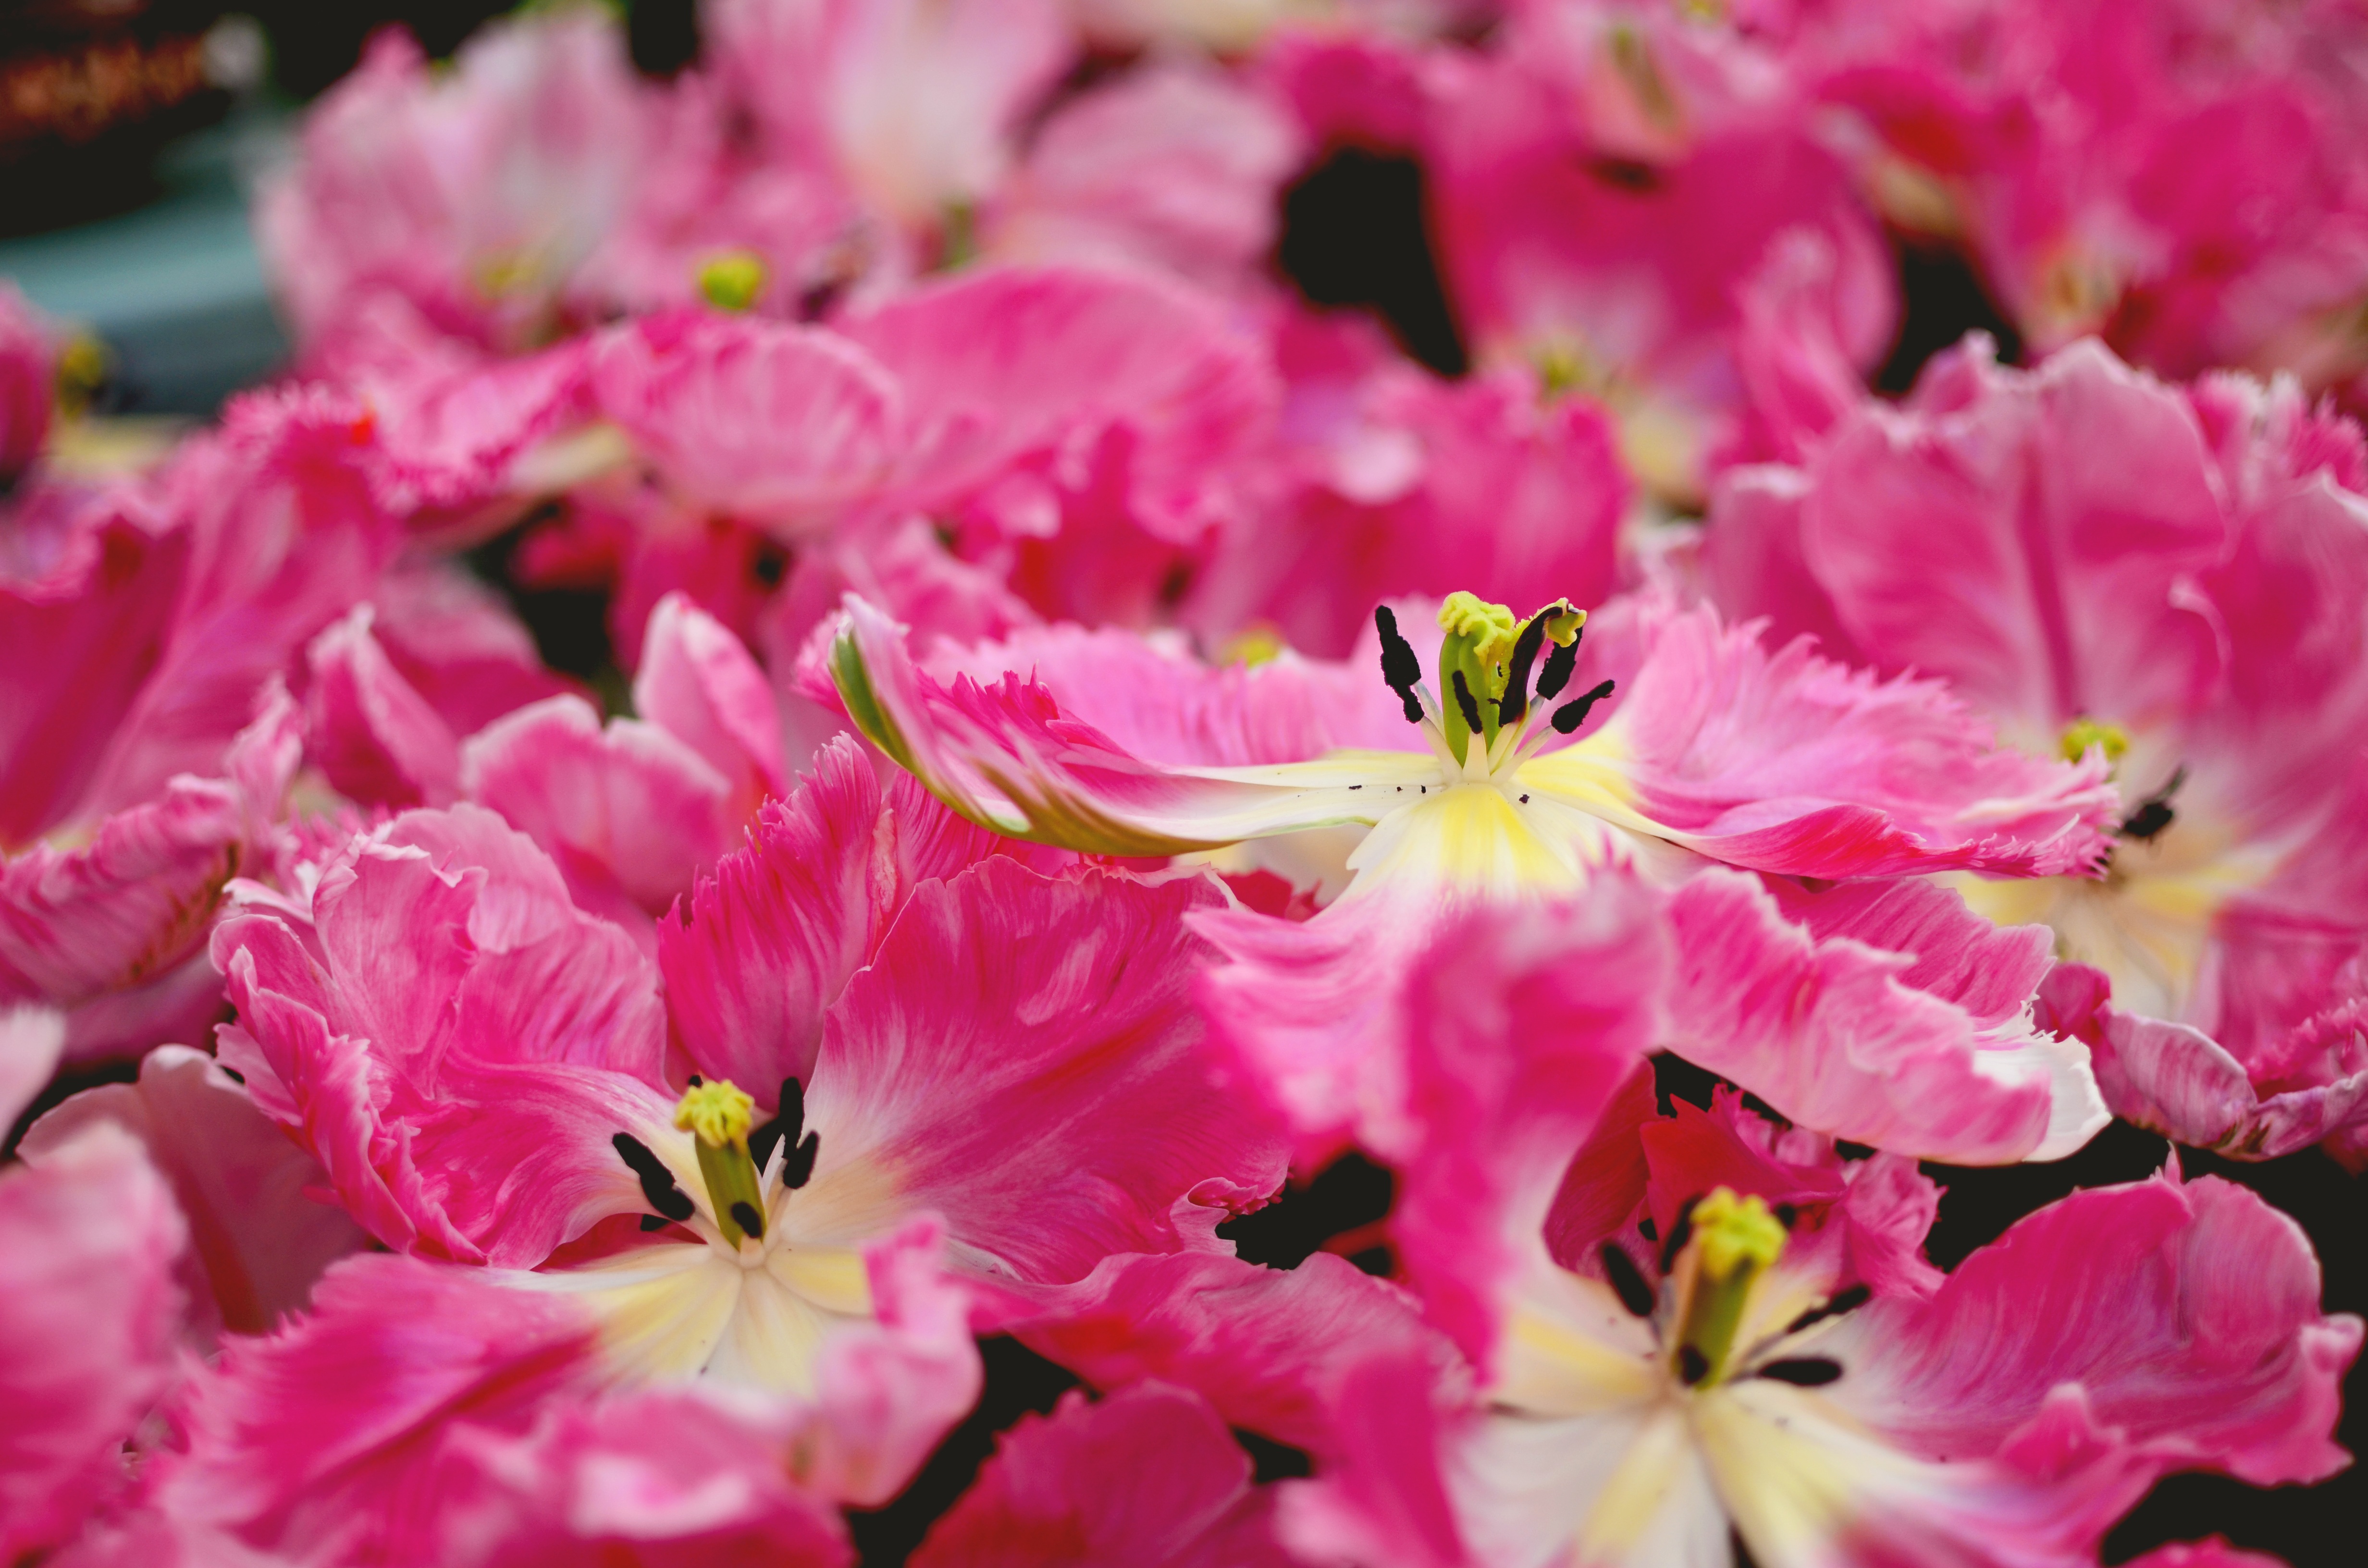
nature, blossom, plant, flower, petal, bloom, summer, floral, spring, color, blooming, garden, pink, flora, shrub, floristry, macro photography, flowering plant, woody plant, land plant, alstroemeriaceae